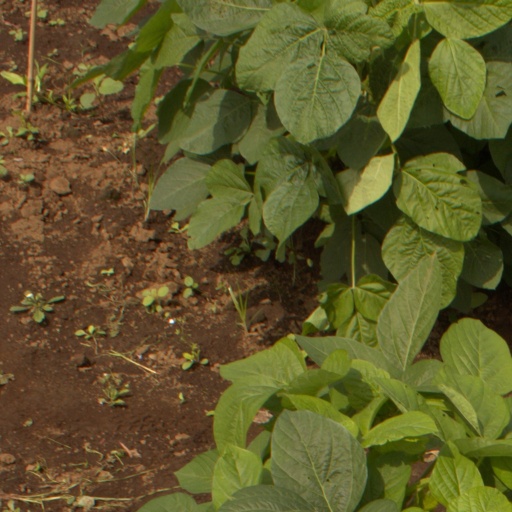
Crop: soybean